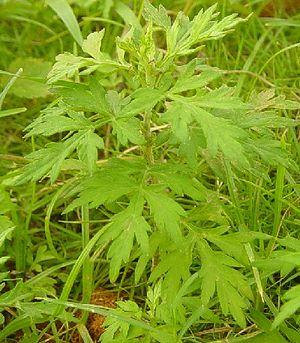
Artemisia argyi H.Lév. & Vaniot, dite « armoise chinoise », est une espèce de plantes de la famille des Asteraceae. Cette armoise asiatique est utilisée dans diverses préparations, comme plante médicinale. Elle est souvent confondue avec sa voisine Artemisia princeps, l'armoise dite « japonaise », ou avec l'armoise vulgaire.